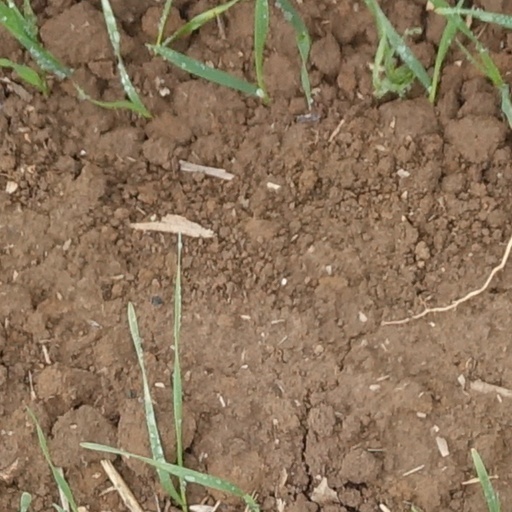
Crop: wheat